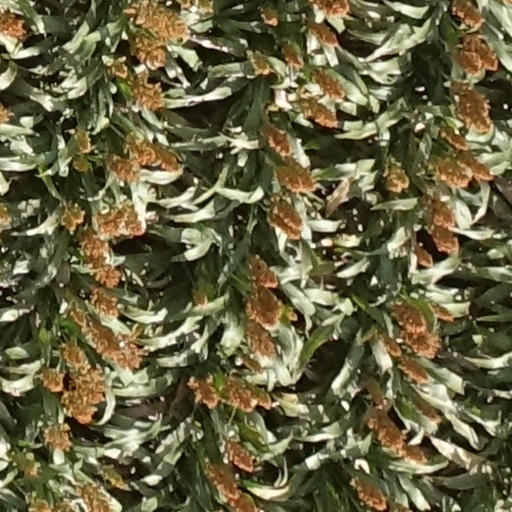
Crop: sorghum